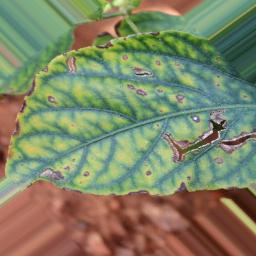
Label: nutritional